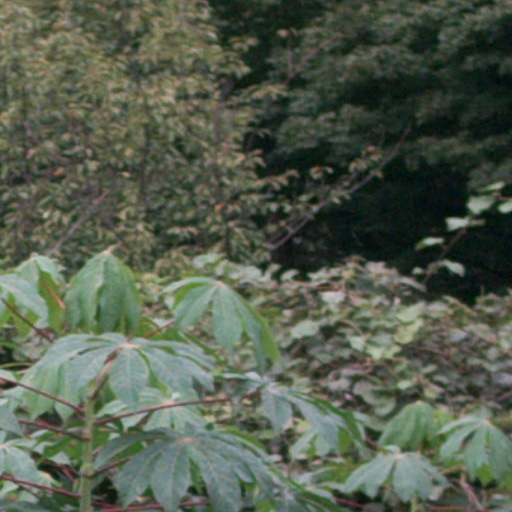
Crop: cassava